Harry Wills

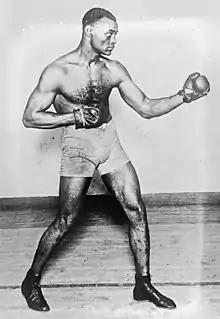
Wills in France in 1920

Wills fought many of the top heavyweights of his era. He defeated Willie Meehan, who had decisioned Jack Dempsey, Gunboat Smith and Charley Weinart. He also fought Luis Firpo in a match that ended in a no decision. Wills faced future heavyweight champion Jack Sharkey in 1926, and was being decisively beaten when he was disqualified. The next year, Wills was knocked out by heavyweight contender Paolino Uzcudun in a bout that signalled the end of his reign as a serious title contender. His final record was 75 wins (with 47 knockouts), 9 losses and 2 draws. In 2003, he was named to the Ring Magazine's list of 100 greatest punchers of all time.